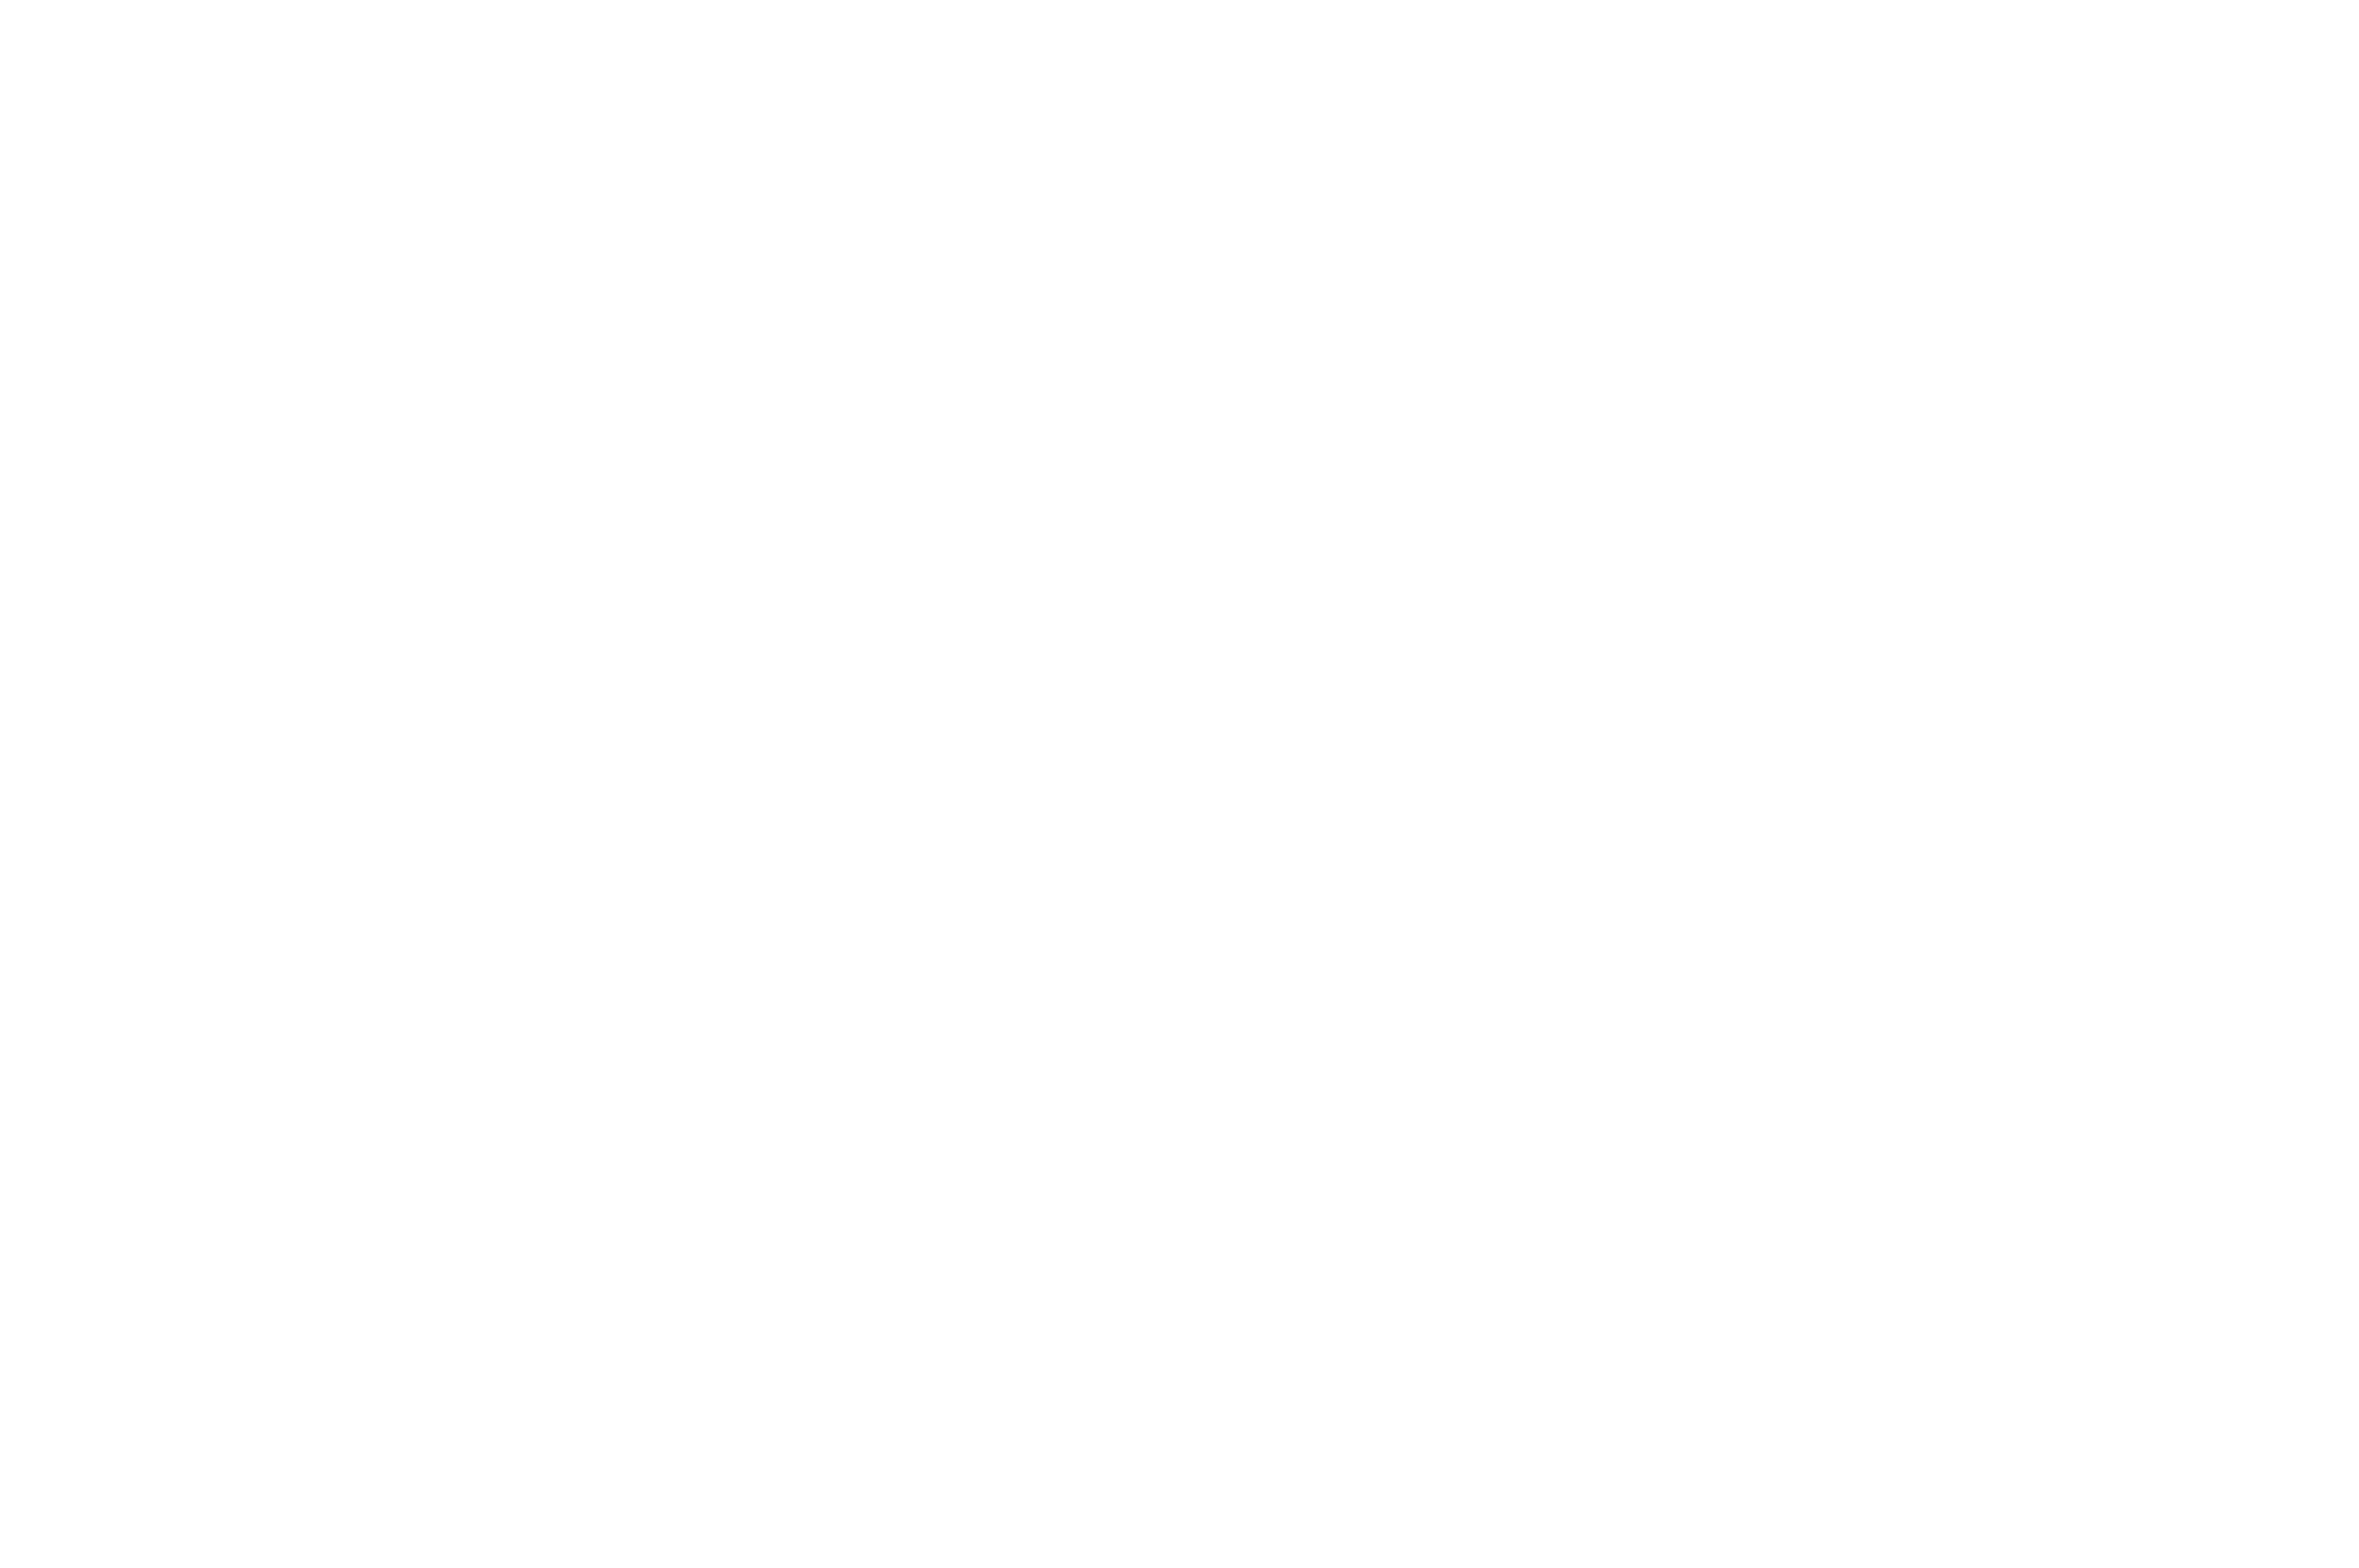
line, product